Fuel cell

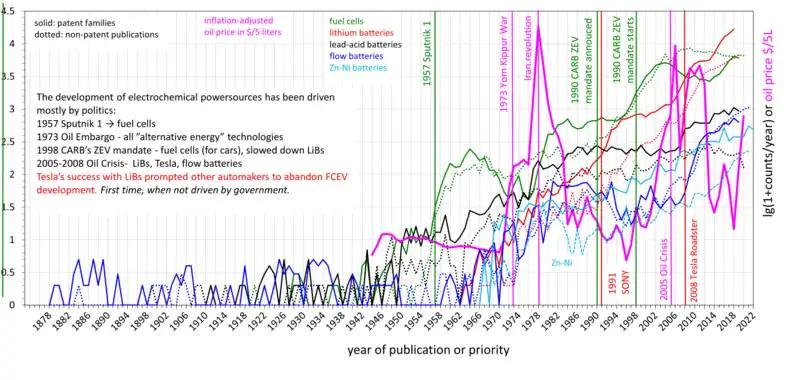

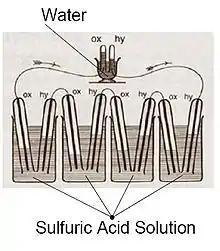
Sketch of Sir William Grove's 1839 fuel cell

The first references to hydrogen fuel cells appeared in 1838. In a letter dated October 1838 but published in the December 1838 edition of "The London and Edinburgh Philosophical Magazine and Journal of Science", Welsh physicist and barrister Sir William Grove wrote about the development of his first crude fuel cells. He used a combination of sheet iron, copper, and porcelain plates, and a solution of sulphate of copper and dilute acid. In a letter to the same publication written in December 1838 but published in June 1839, German physicist Christian Friedrich Schönbein discussed the first crude fuel cell that he had invented. His letter discussed the current generated from hydrogen and oxygen dissolved in water. Grove later sketched his design, in 1842, in the same journal. The fuel cell he made used similar materials to today's phosphoric acid fuel cell.